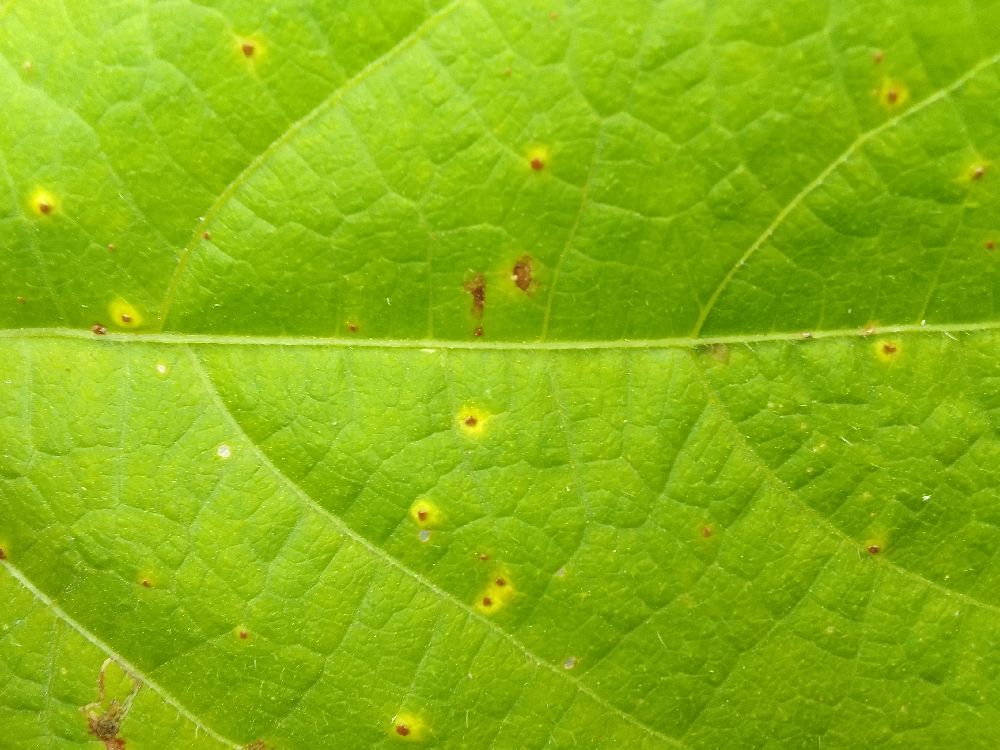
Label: rust